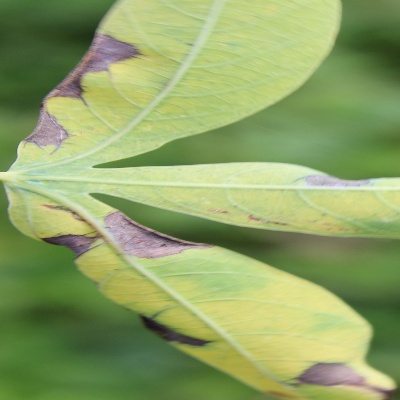
Crop: Cassava
Condition: bacterial blight